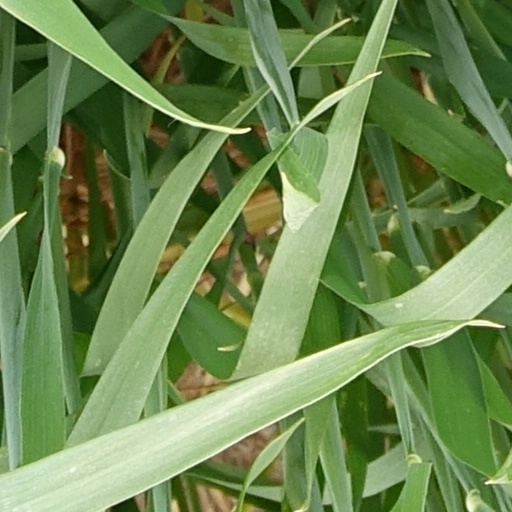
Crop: wheat